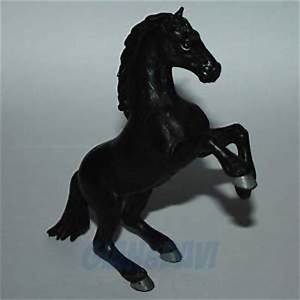
Label: horse